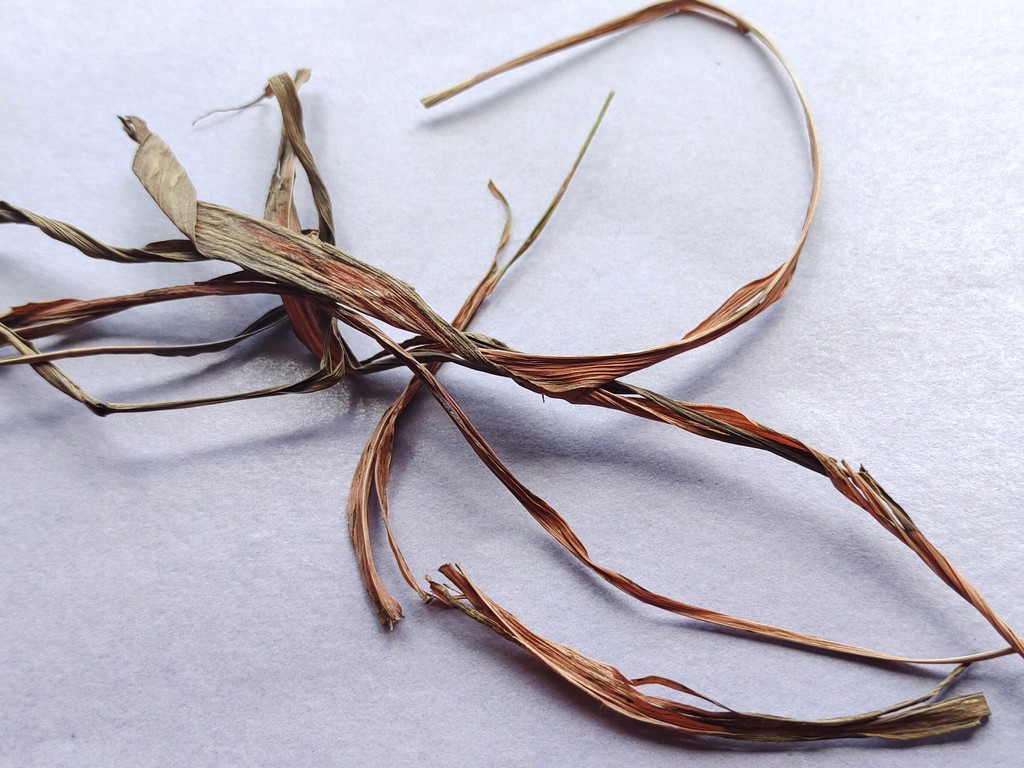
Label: Dried